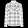
Label: Coat